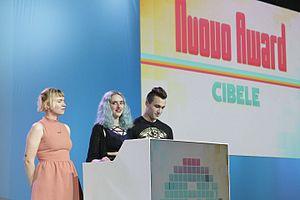
Cibele est un jeu vidéo d'aventure développé et édité par Star Maid Games, sorti en 2015 sur Windows et Mac.
L'Independent Games Festival est un événement annuel qui récompense des jeux vidéo innovants produits par des développeurs de jeux vidéo indépendants. Il s'inspire du festival de Sundance et se déroule pendant la Game Developers Conference depuis 1999.